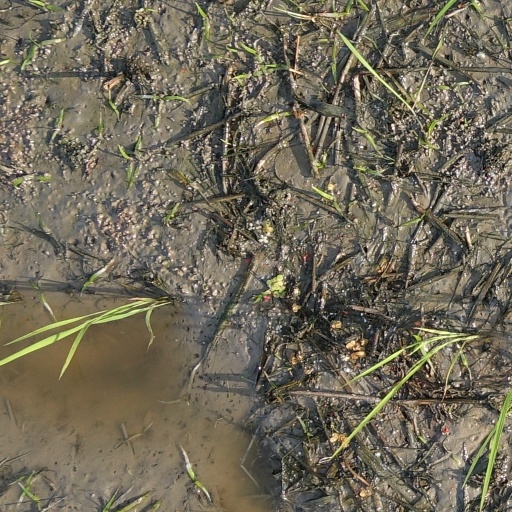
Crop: rice